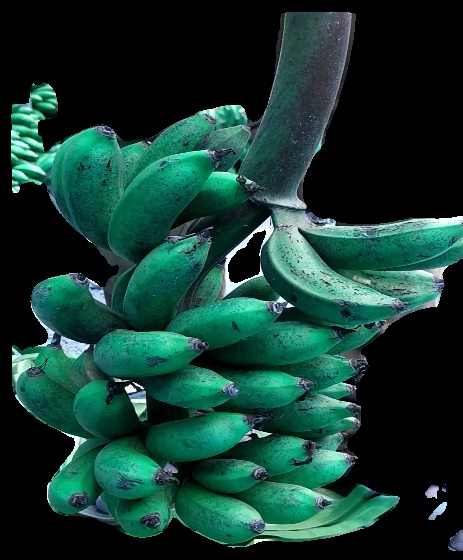
Variety: rasbale
Grade: grade3